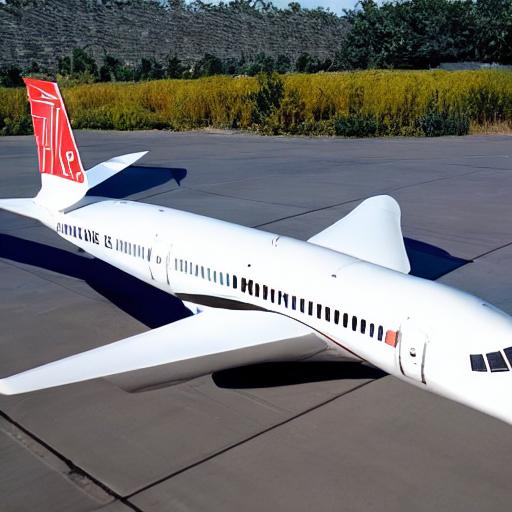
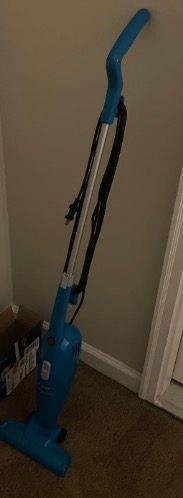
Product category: items_vacuum
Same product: no